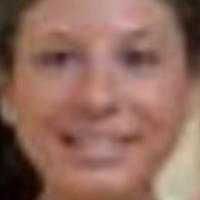
Age group: age 11-20